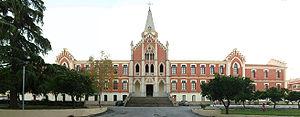
Linares est une commune située dans la province de Jaén de la communauté autonome d'Andalousie en Espagne.